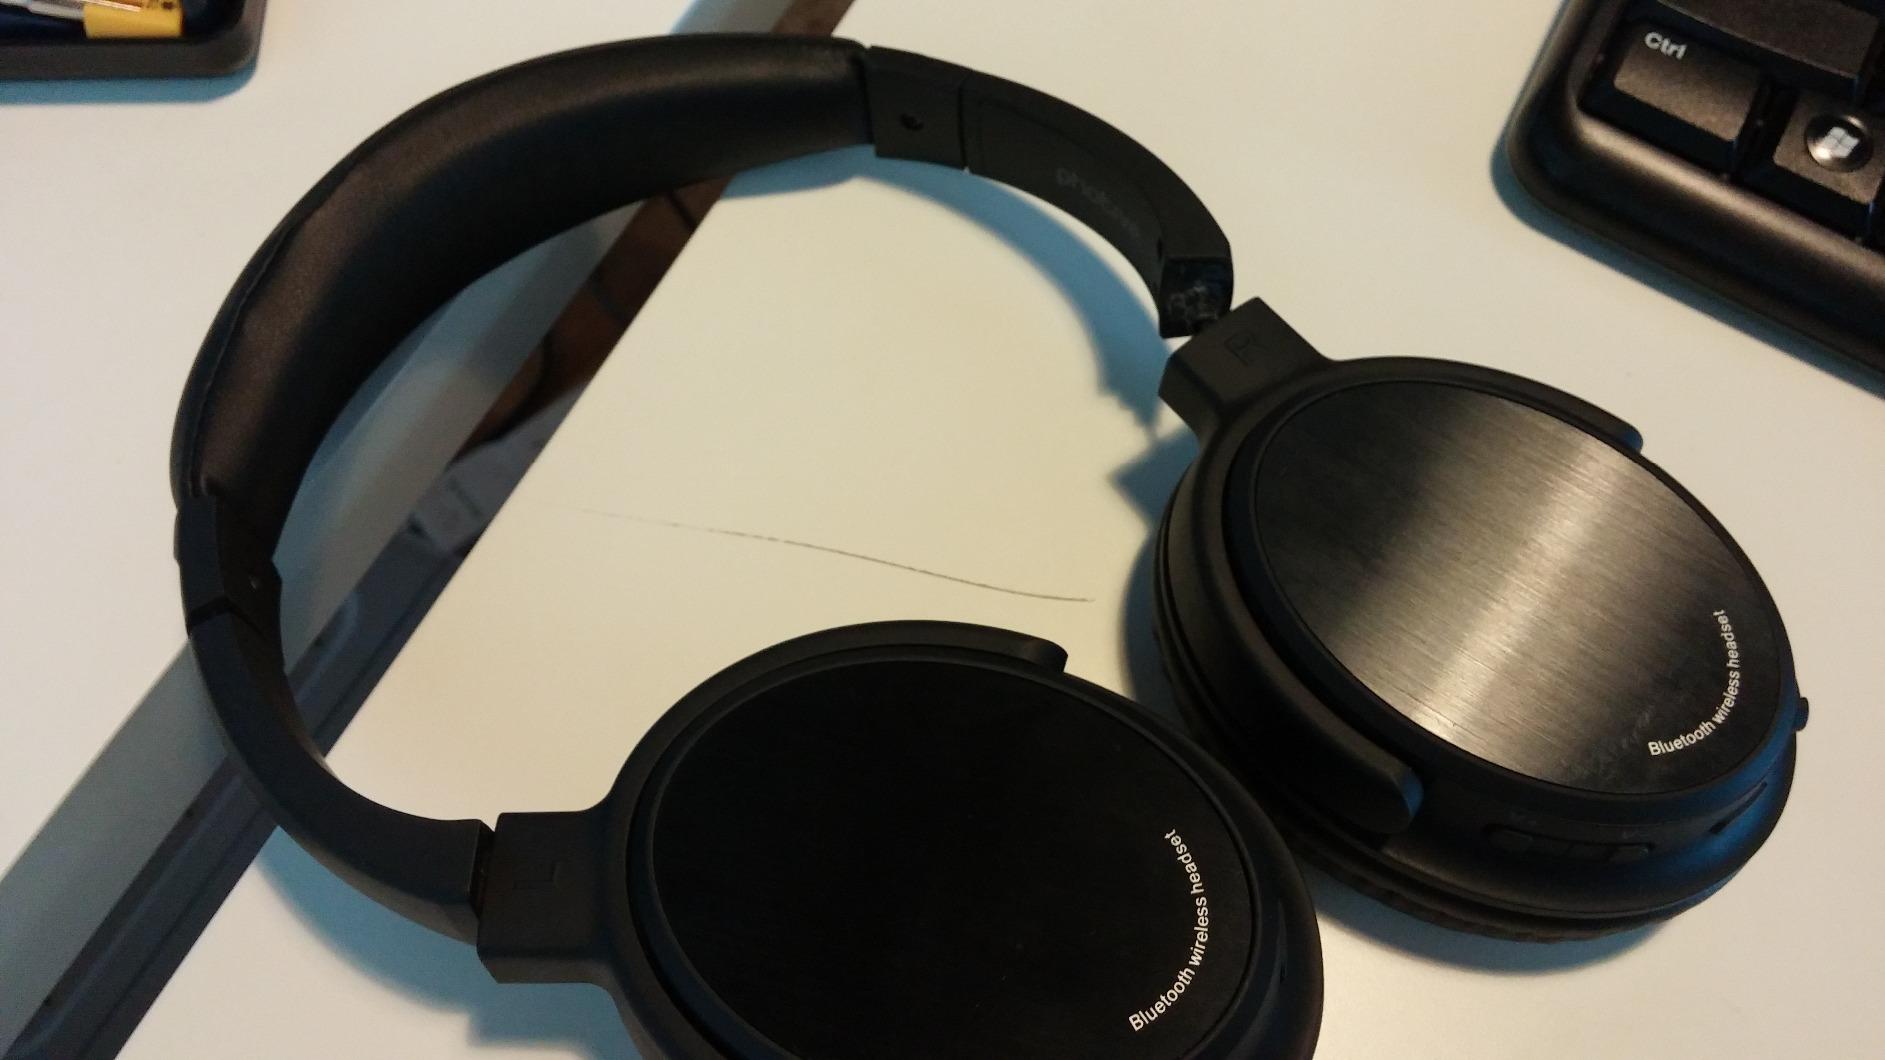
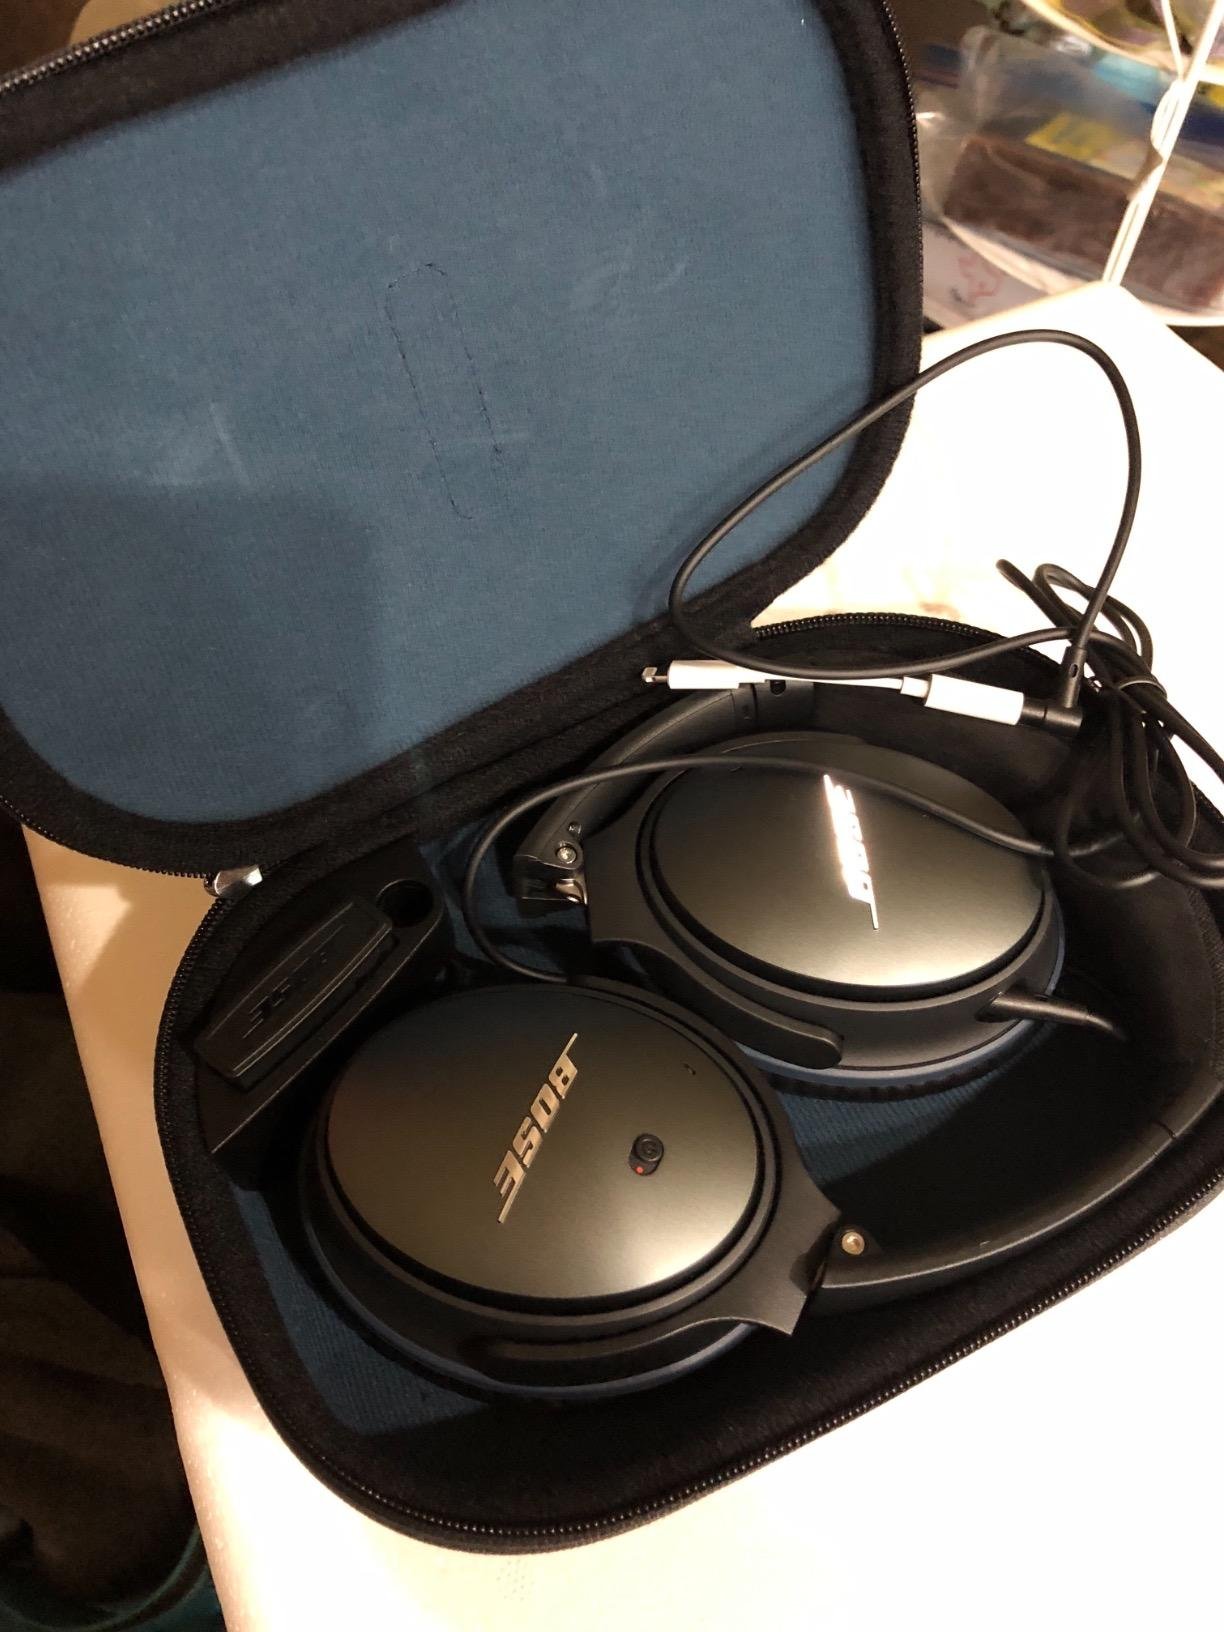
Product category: headphones
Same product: no